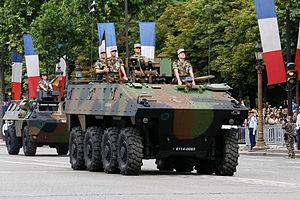
Véhicule blindé de combat d'infanterie version poste de commandement (VBCI PCP) de la 7e brigade blindée au défilé du 14 juillet 2013 sur les Champs-Élysées à Paris.
La 7ᵉ brigade blindée est une unité de l'Armée de terre française dépendante de la 1ʳᵉ division, héritière des traditions de la 7ᵉ division blindée. Son état-major est implanté à Besançon depuis 1961. En 2016, dans le cadre de la force Scorpion, son effectif est de 8 000 personnels. Avec une aptitude au combat prolongé de haute intensité, la 7ᵉ brigade blindée est l’une des grandes unités les plus modernes et puissantes de l’armée de terre. La 7ᵉ brigade blindée a pour devise « Force et audace » et pour emblème la figure mythologique du Centaure, symbolisant la puissance et la vélocité.